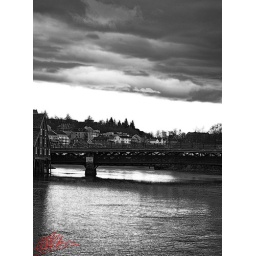
water under the bridge